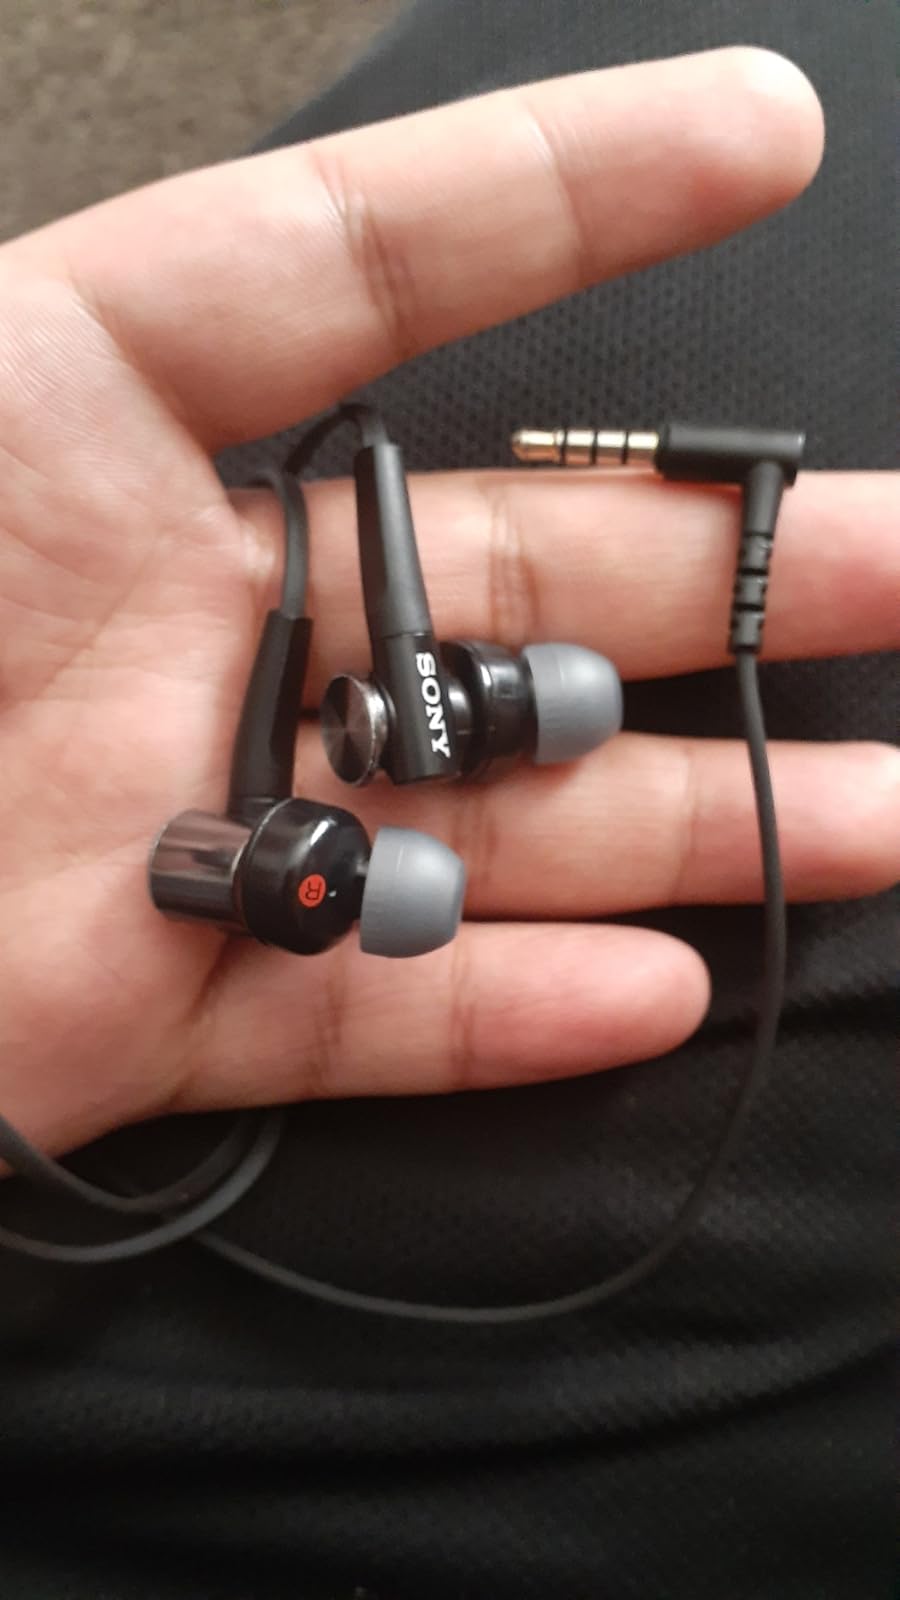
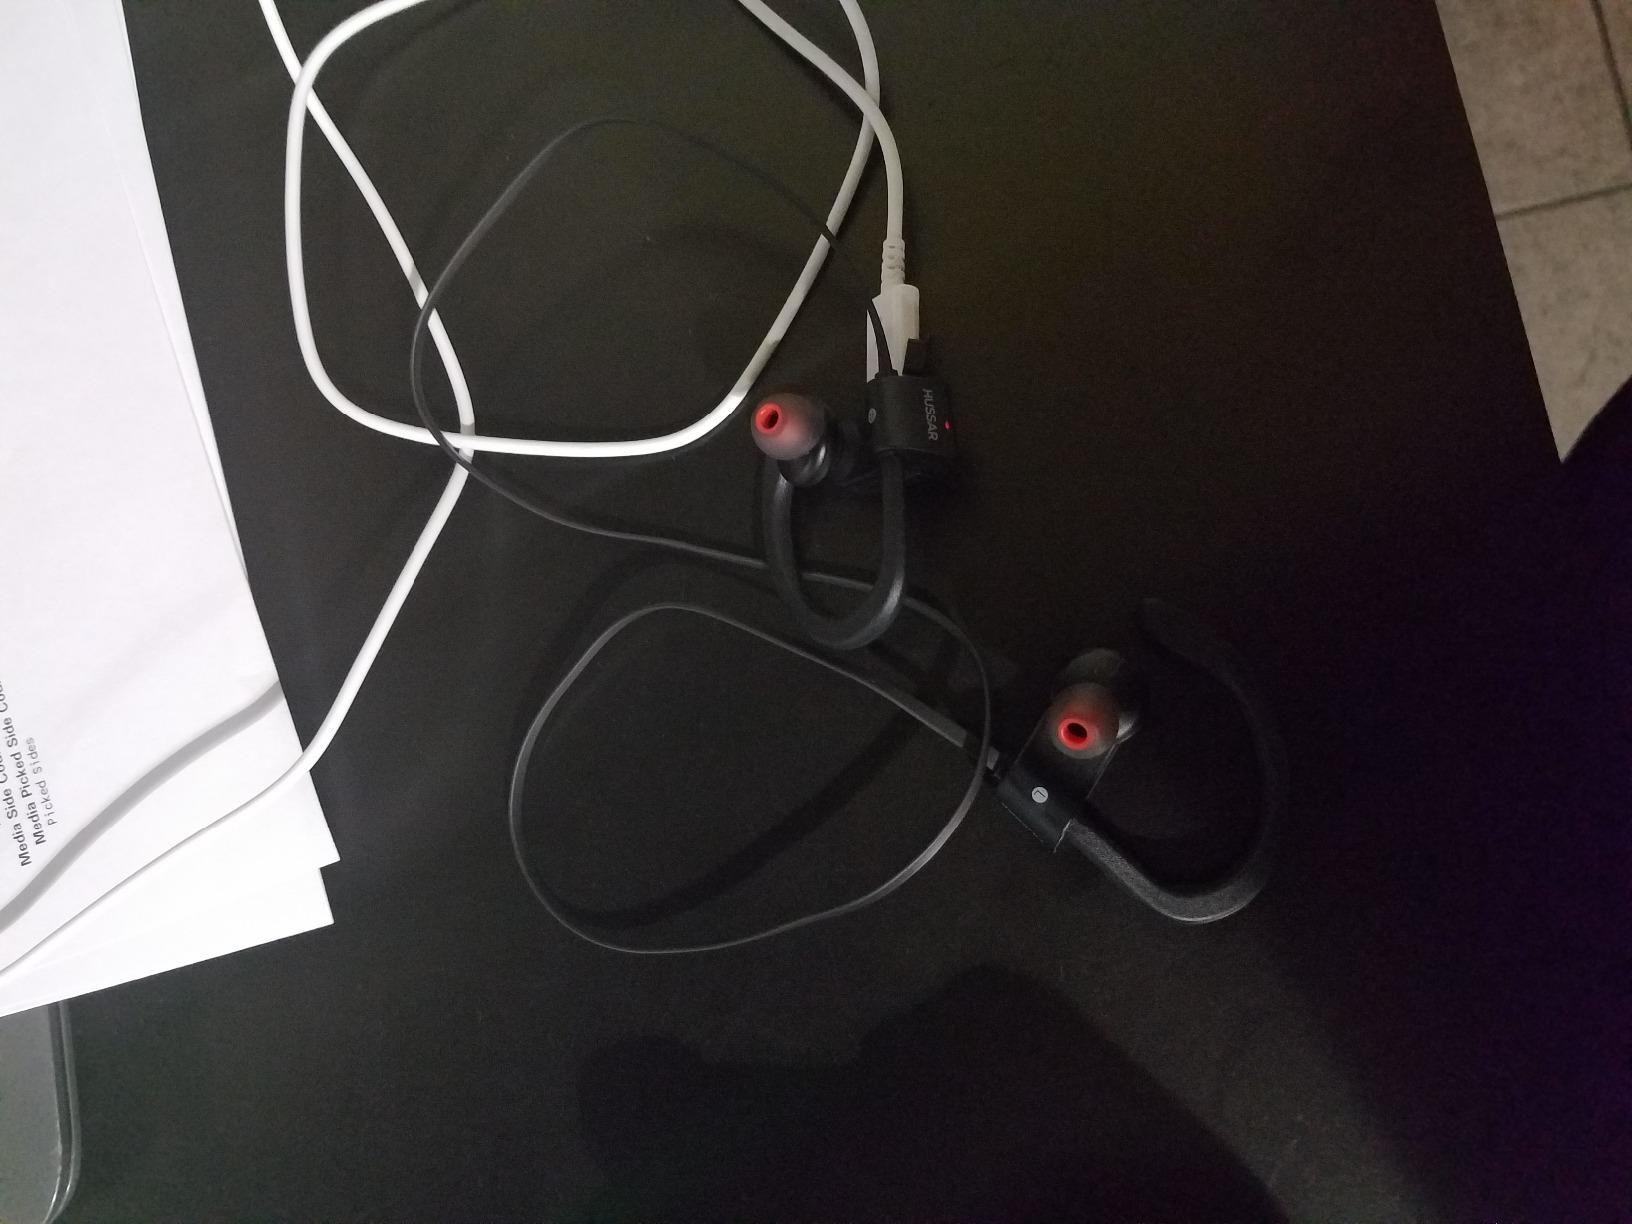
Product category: headphones
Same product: no